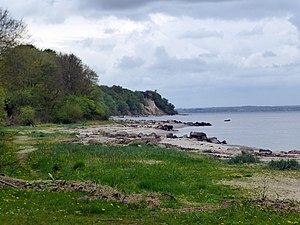
Trelde Næs
Trelde Klint på nordsiden af Trelde Næs, set fra øst
Trelde Klint på nordsiden af Trelde Næs, set fra øst
Trelde Næs er næsset ved den sydøstlige munding af Vejle Fjord, og afgrænser denne fra Lillebælt. Næsset ligger øst for den tidligere Rands Fjord og ca. otte kilometer nordøst for Fredericia i Fredericia Kommune.